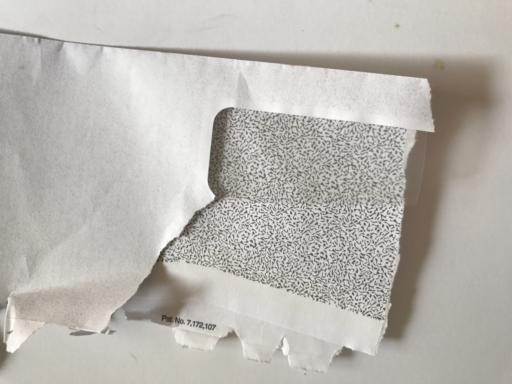
Waste category: paper